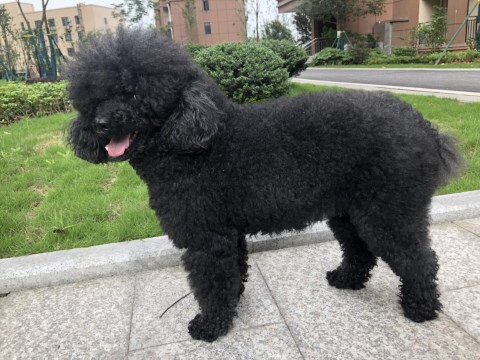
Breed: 2925-n000114-toy_poodle